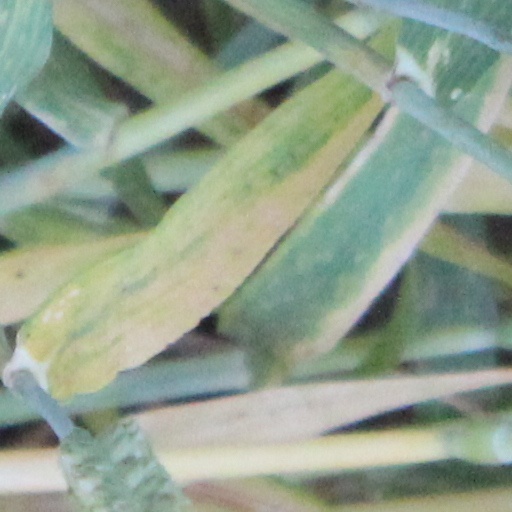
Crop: wheat